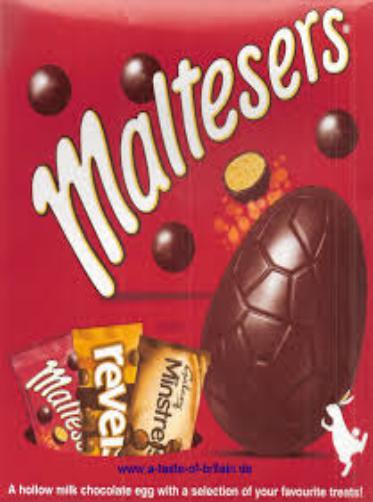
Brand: Maltesers
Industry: Food